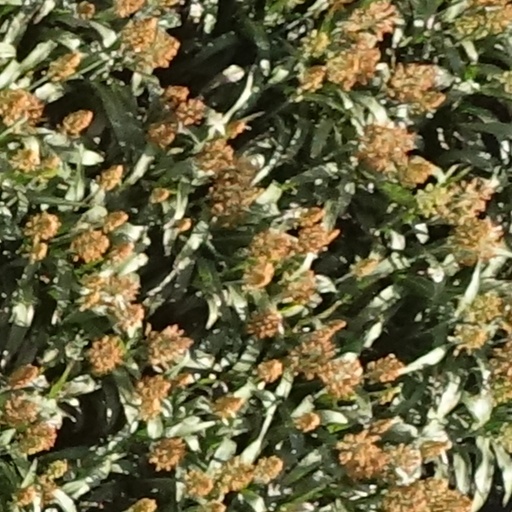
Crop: sorghum